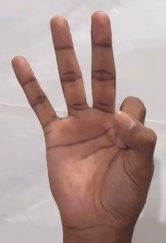
ASL sign: 9